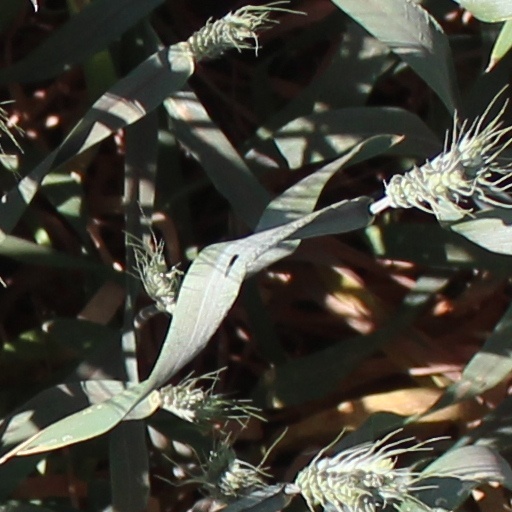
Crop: wheat